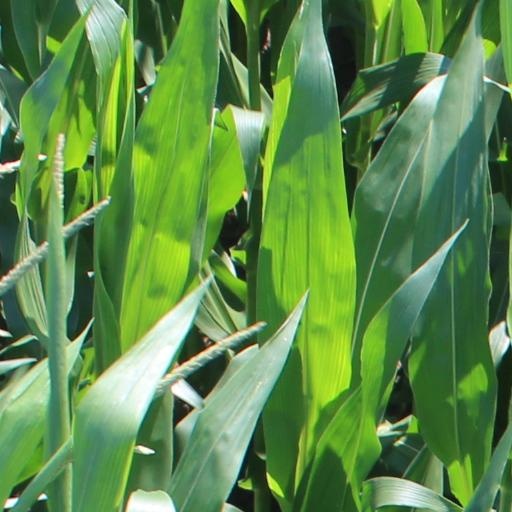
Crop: maize; corn